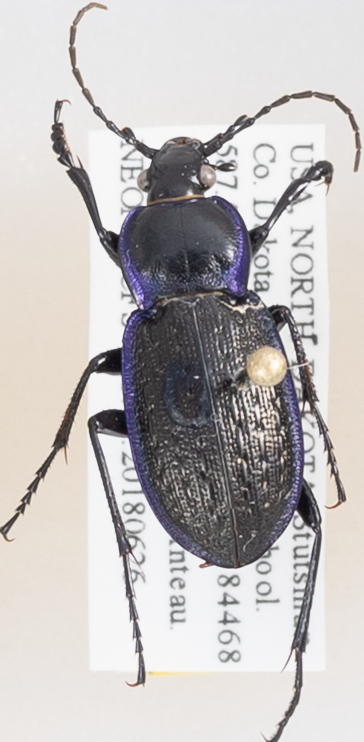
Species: Carabus serratus
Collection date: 2018-06-26
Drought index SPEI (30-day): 0.41
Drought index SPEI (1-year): -0.656
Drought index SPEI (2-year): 0.03